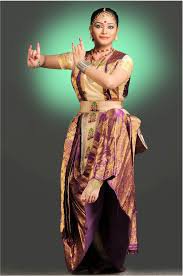
Dance form: sattriya